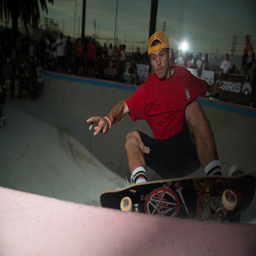
A man riding a skateboard at a skate park.
A man doing skate tricks while people watch
A man on a skateboard mid trick at an event.
A man in a red shirt is on a skateboard.
A man in a red shirt and yellow hat riding a skateboard.